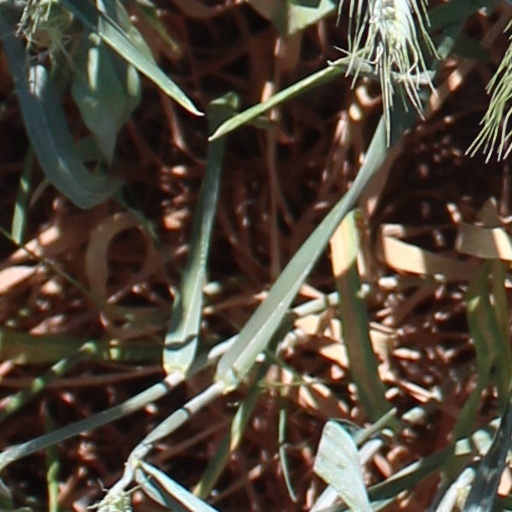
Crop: wheat